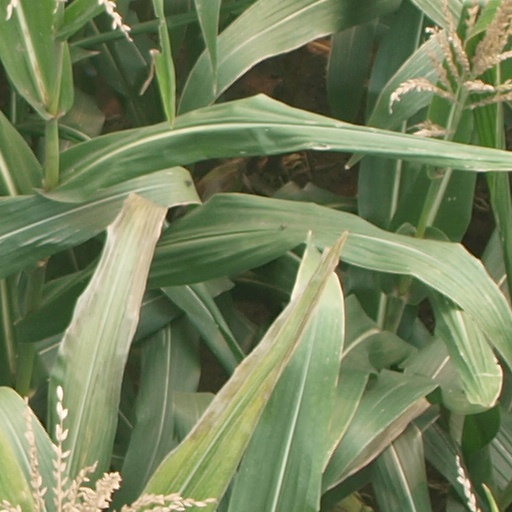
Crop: maize; corn